Rohit Saraf

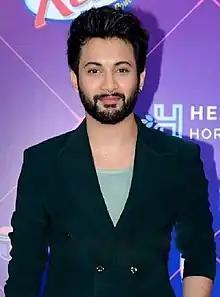
Saraf in 2023

Rohit Suresh Saraf (born 8 December 1996) is an Indian actor who primarily works in Hindi films and series. He began his career on television and made his film debut with the comedy drama "Dear Zindagi" (2016). Saraf is best known for the comedy drama "Hichki" (2018), the biopic "The Sky Is Pink" (2019), the dark comedy "Ludo" (2020), and the romantic comedy "Ishq Vishk Rebound" (2024). He earned recognition with his portrayal in the Netflix romantic comedy series "Mismatched" (2020–2024). In 2025, Saraf was placed by "Forbes Asia" in their 30 Under 30.